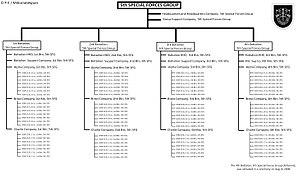
Organisation du 5th Special Forces Group après l'ajout d'un 4ème bataillon.
Les Special Forces, en français Forces Spéciales, plus connues sous leur surnom de « Bérets verts », est le nom d'une des entités faisant partie des forces spéciales de l'United States Army.